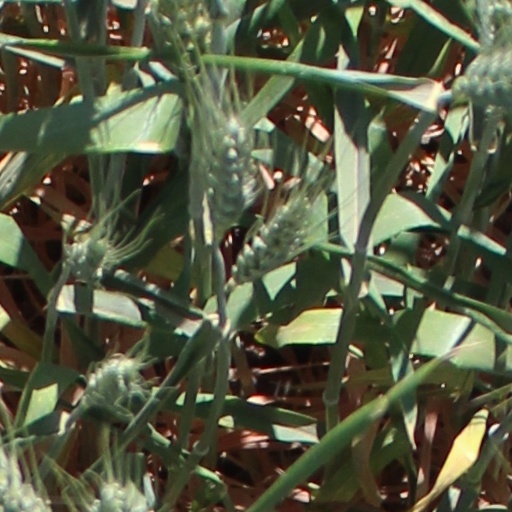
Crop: wheat